Vega (crater)

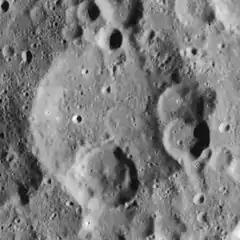
Lunar Orbiter 4 image

Vega is an eroded lunar impact crater that is located in the southeastern part of the Moon. It lies on the near side and so can be viewed from the Earth. Less than one crater diameter to the east-southeast is the slightly smaller Peirescius. About one and a half crater diameters to the west is the long Vallis Rheita.